Anti-Armenian sentiment

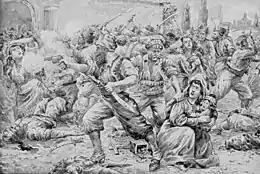
Sketch by an eyewitness of the massacre of Armenians in Sasun in 1894

Anti-Armenian sentiment, also known as anti-Armenianism and Armenophobia, is a diverse spectrum of negative feelings, dislikes, fears, aversion, racism, derision and/or prejudice towards Armenians, Armenia, and Armenian culture.